Natural regions of Burundi

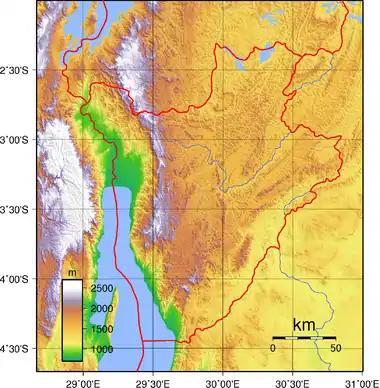
Topography of Burundi

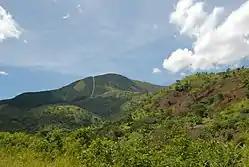
Road between Bujumbura and Makamba in Mugamba natural region

The Natural regions of Burundi are geographical subdivisions of Burundi that date to colonial times.